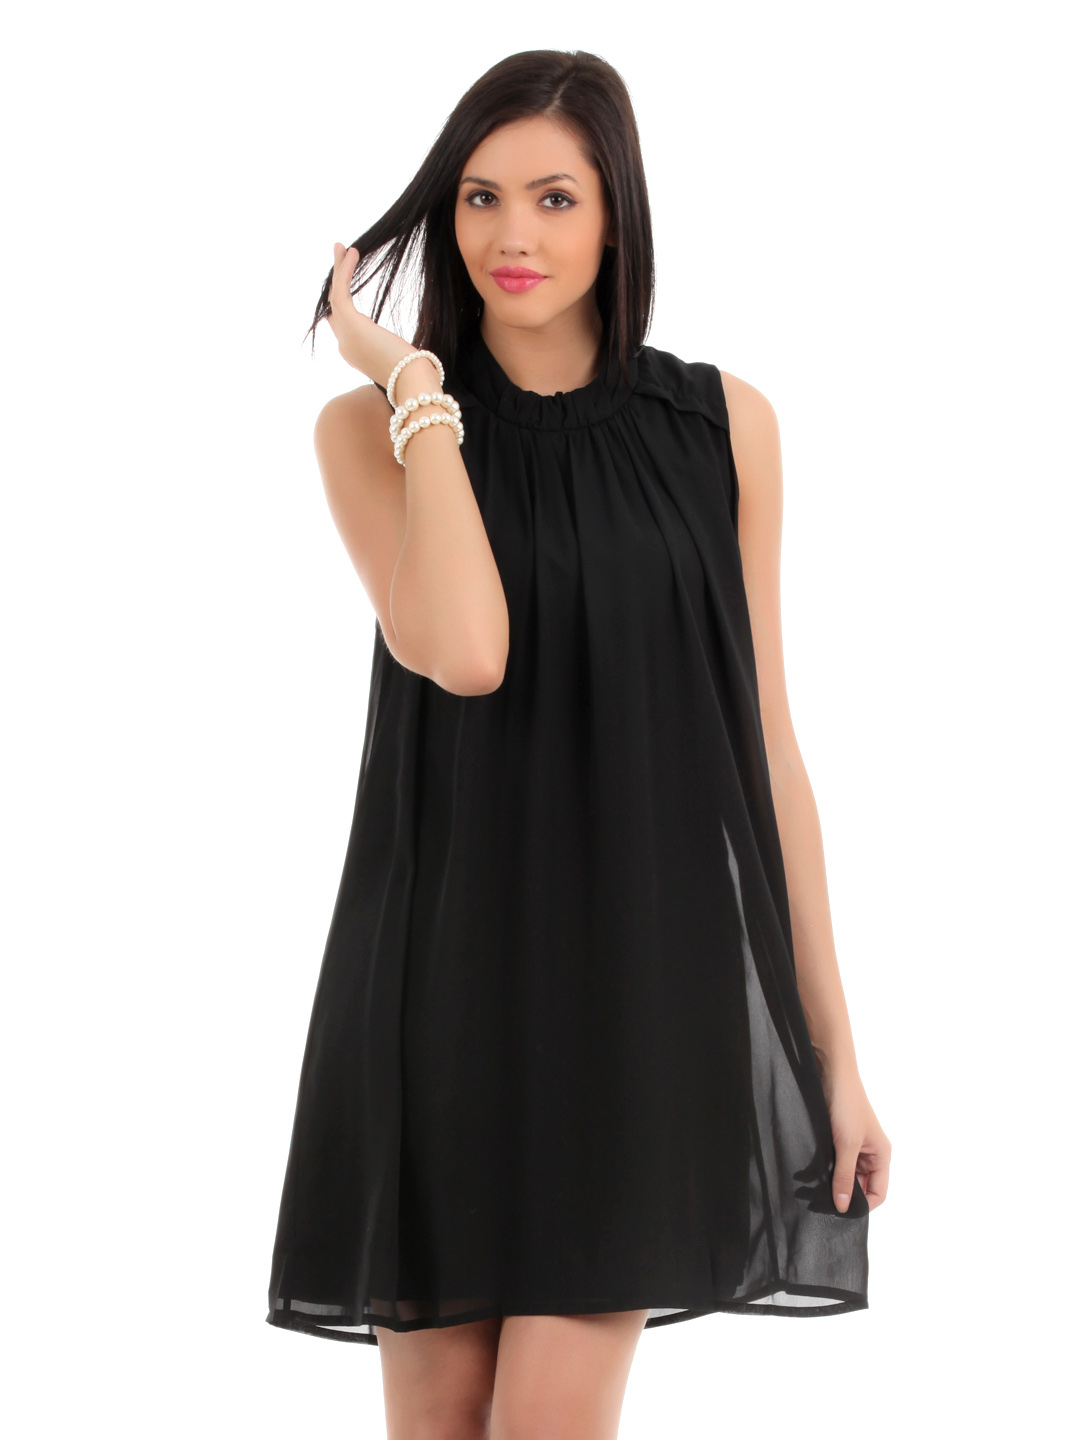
Elle Women Black Dress
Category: Apparel / Dress / Dresses
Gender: Women
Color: Black
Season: Summer 2012
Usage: Casual